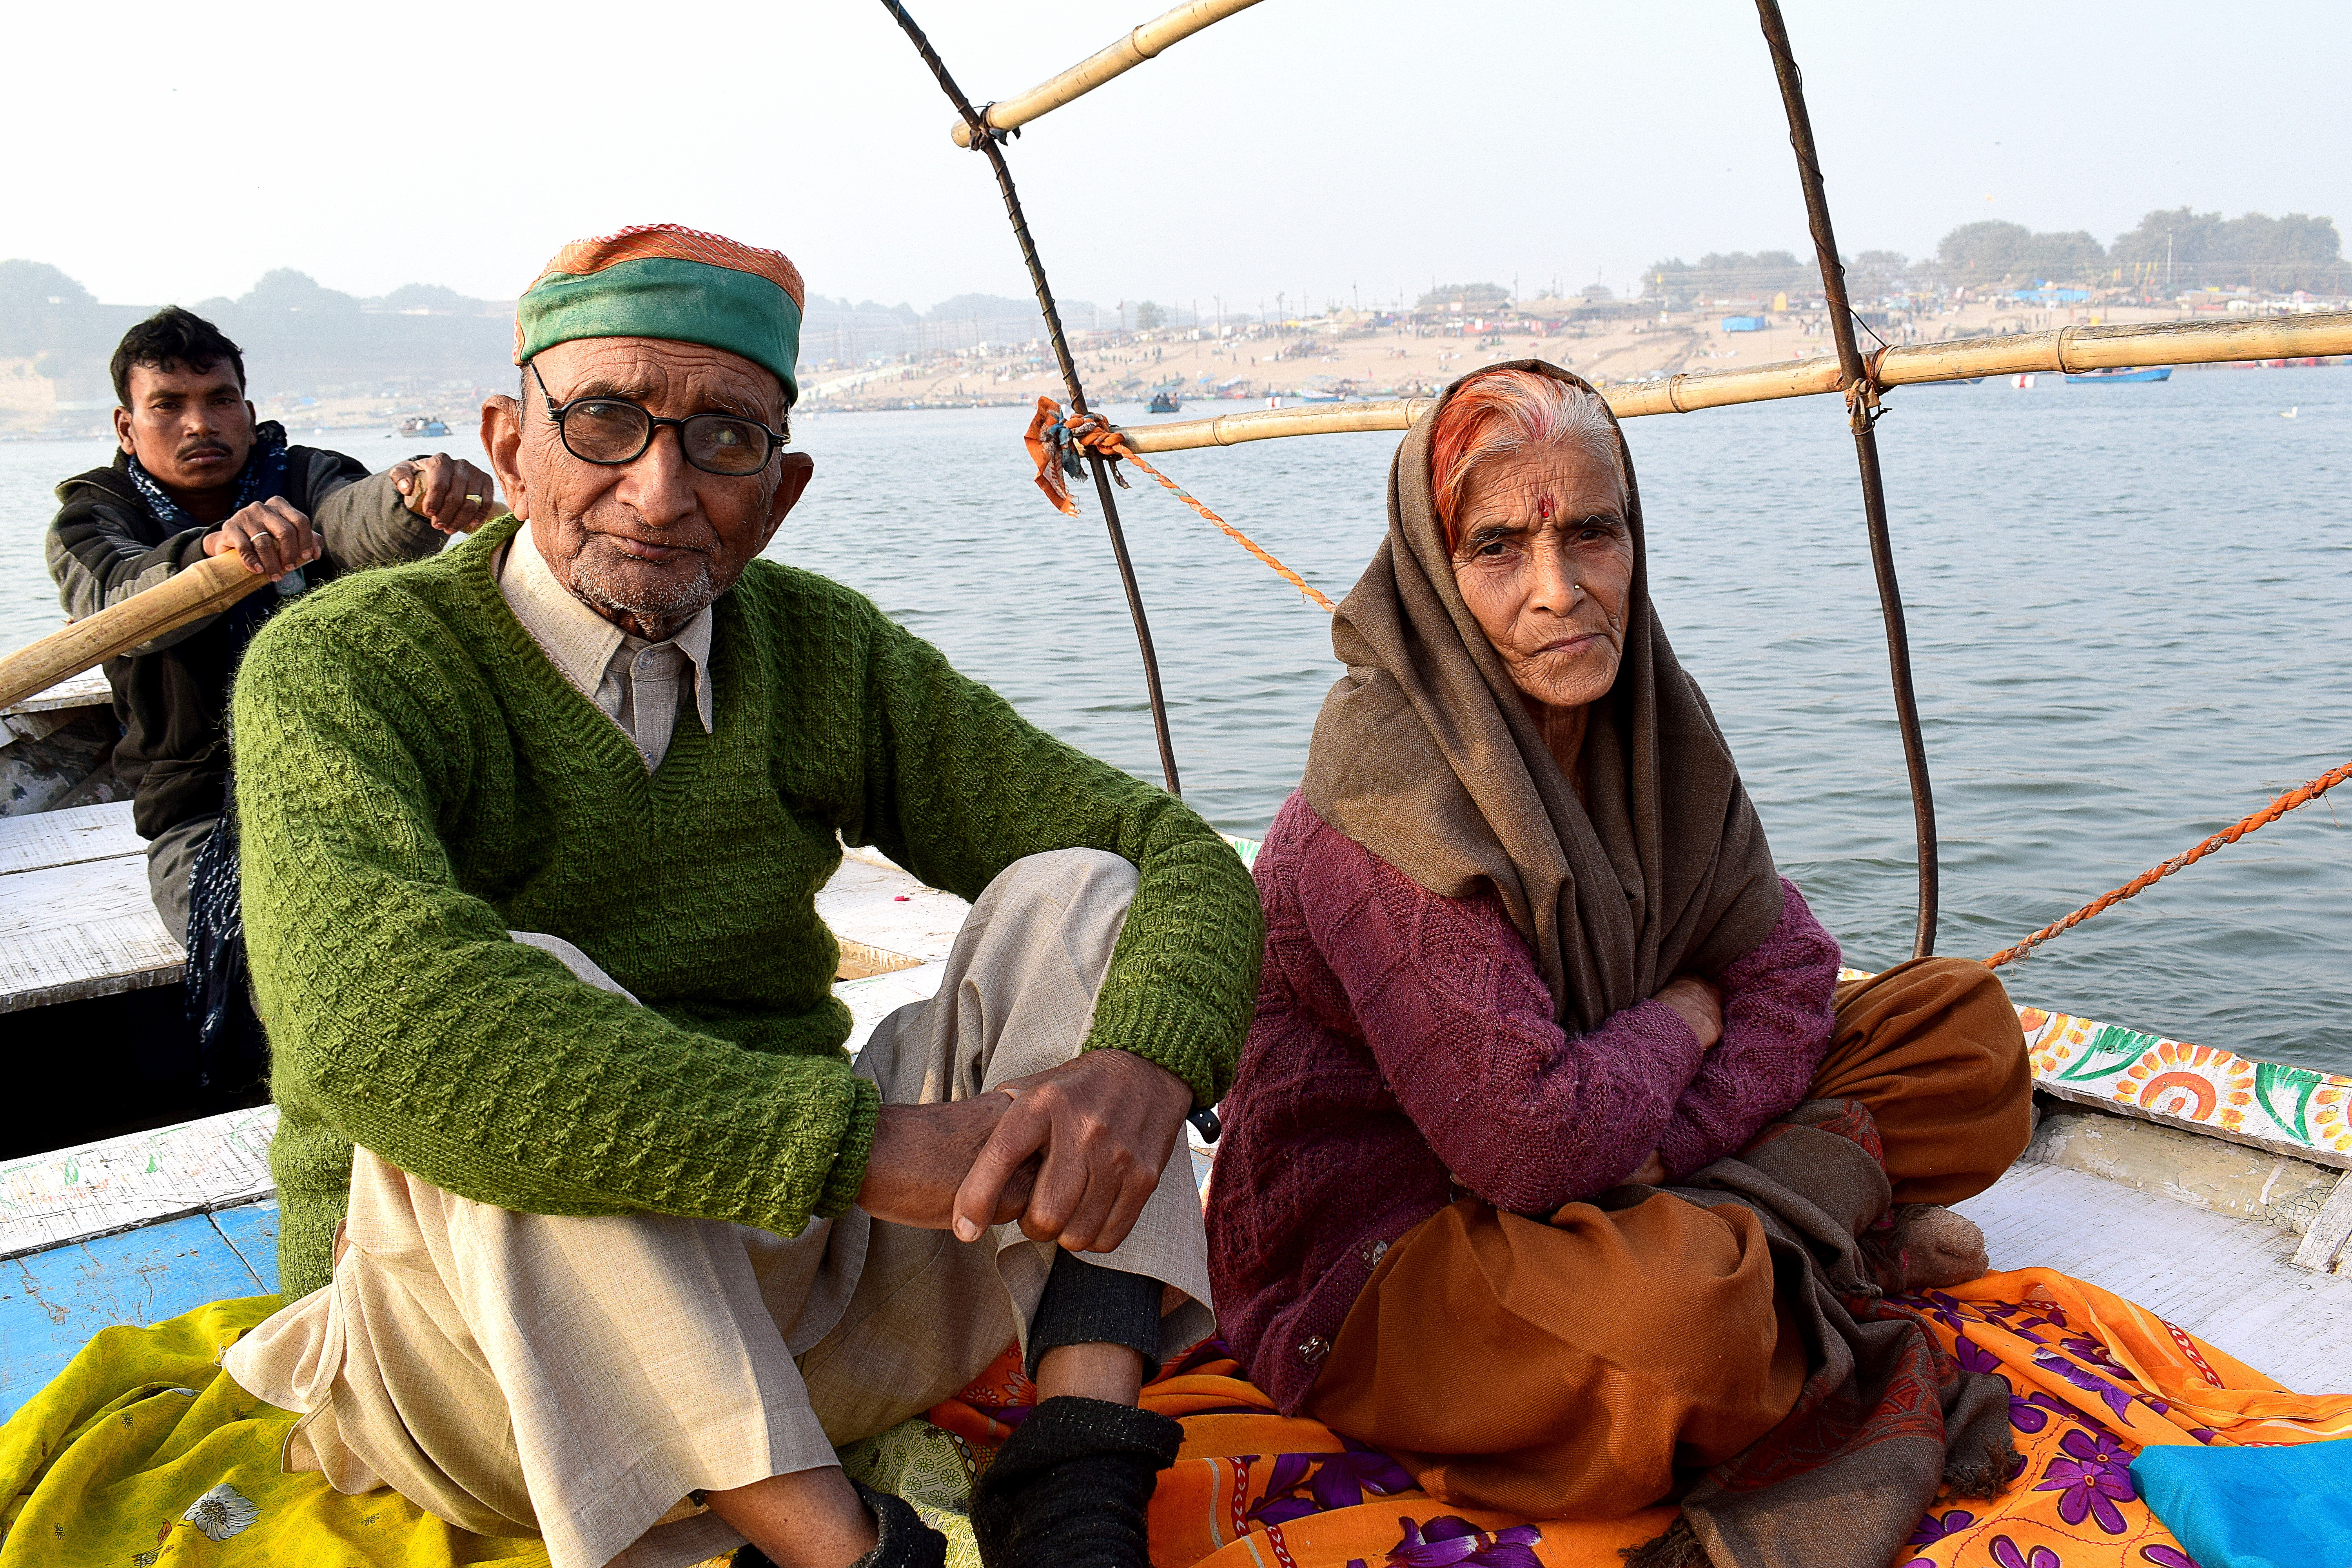
fisherman, recreation, adaptation, water transportation, vacation, vehicle, leisure, fishing, tourism